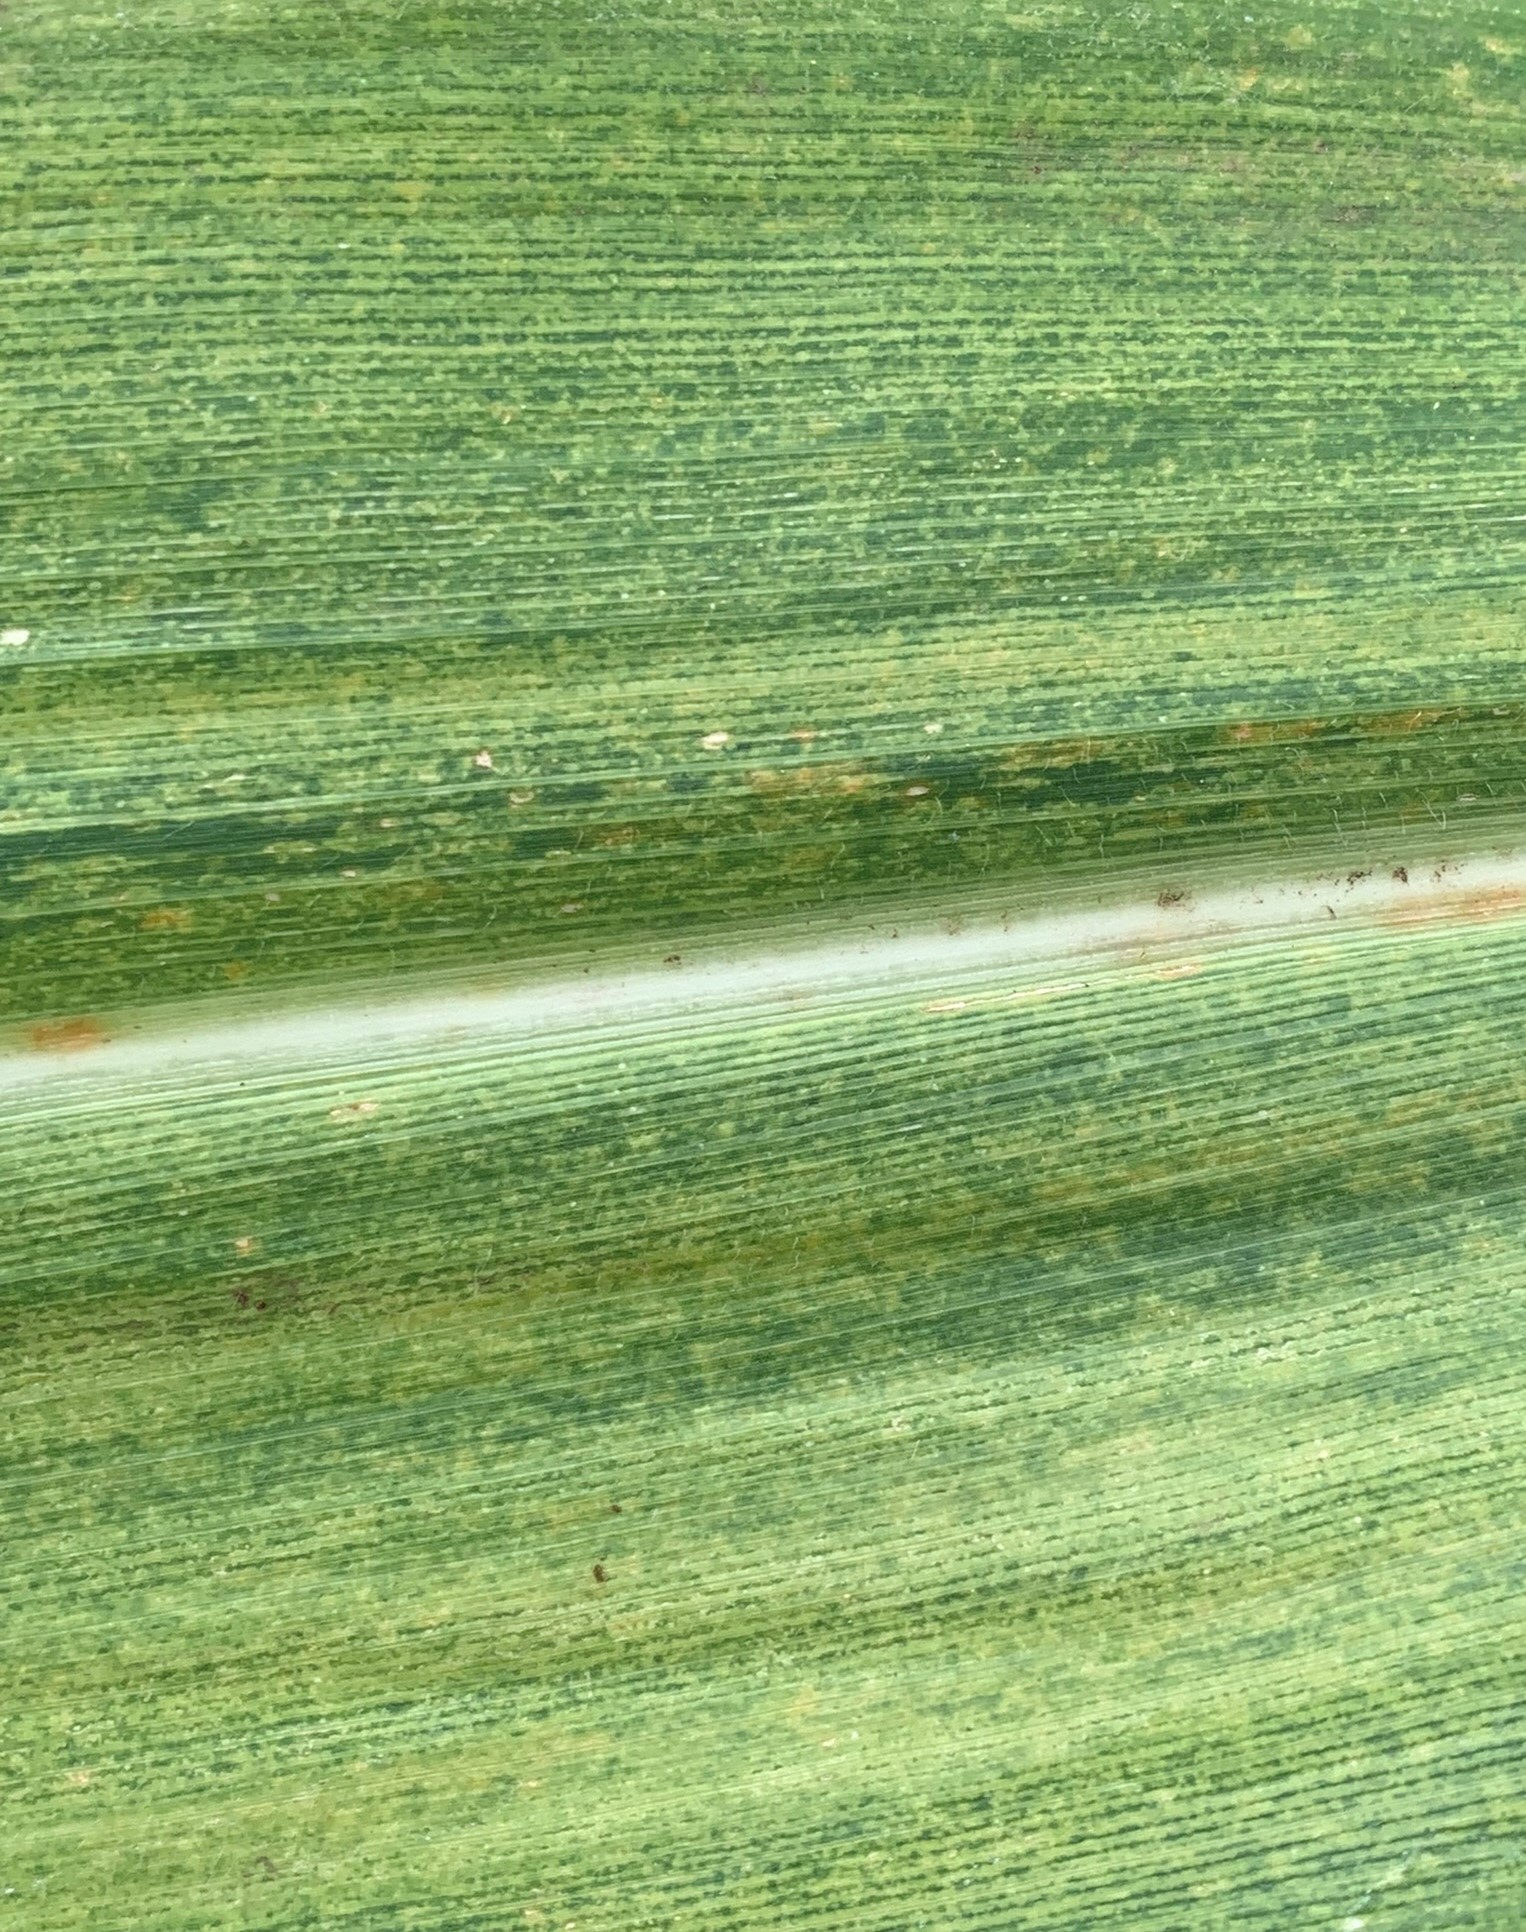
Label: MLN